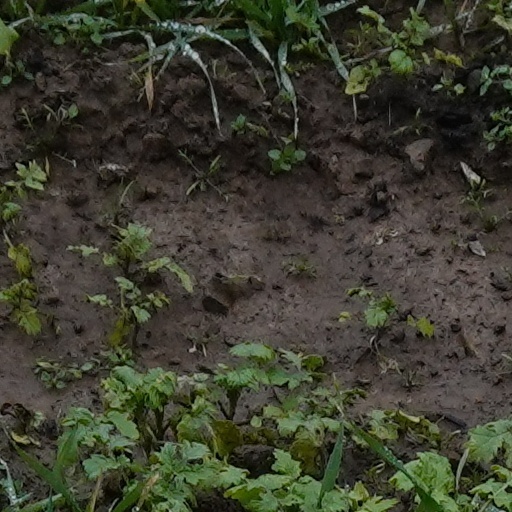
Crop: wheat